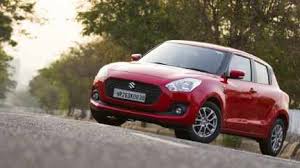
Label: noambulance